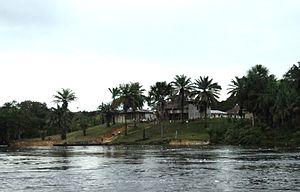
Le río Miriti Paraná est une rivière du sud de la Colombie, tributaire du río Caquetá, donc sous-affluent de l'Amazone.
Mirití-Paraná est un corregimiento départemental de Colombie, situé dans le département d'Amazonas.